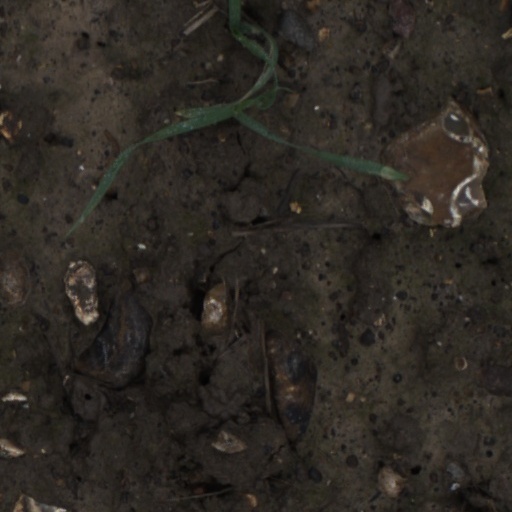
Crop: wheat